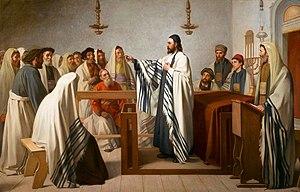
Sermon dans un oratoire israélite, 1897. Huile sur toile.
Édouard Moyse, né Édouard Abraham le 27 novembre 1827 à Nancy et mort le 1ᵉʳ juin 1908 à Paris, est un peintre, graveur et illustrateur français.